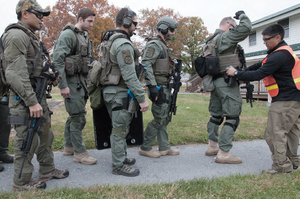
United States Marshals Service / Opgaver / Special Operationer
U.S. Marshals operatører med fuldt udstyr
United States Marshals Service er en efterforskningstjeneste og forbundspoliti inden for U.S. Department of Justice. Tjenesten blev oprettet af George Washington i 1789 og er dermed den ældste føderale efterforskningstjeneste og forbundspolitienhed i USA.